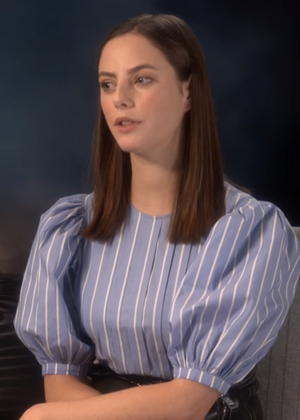
NCIS : Los Angeles est une série télévisée américaine créée par Shane Brennan, dérivée de NCIS : Enquêtes spéciales, et diffusée depuis le 22 septembre 2009 sur le réseau CBS aux États-Unis et en simultané au Canada sur Global.